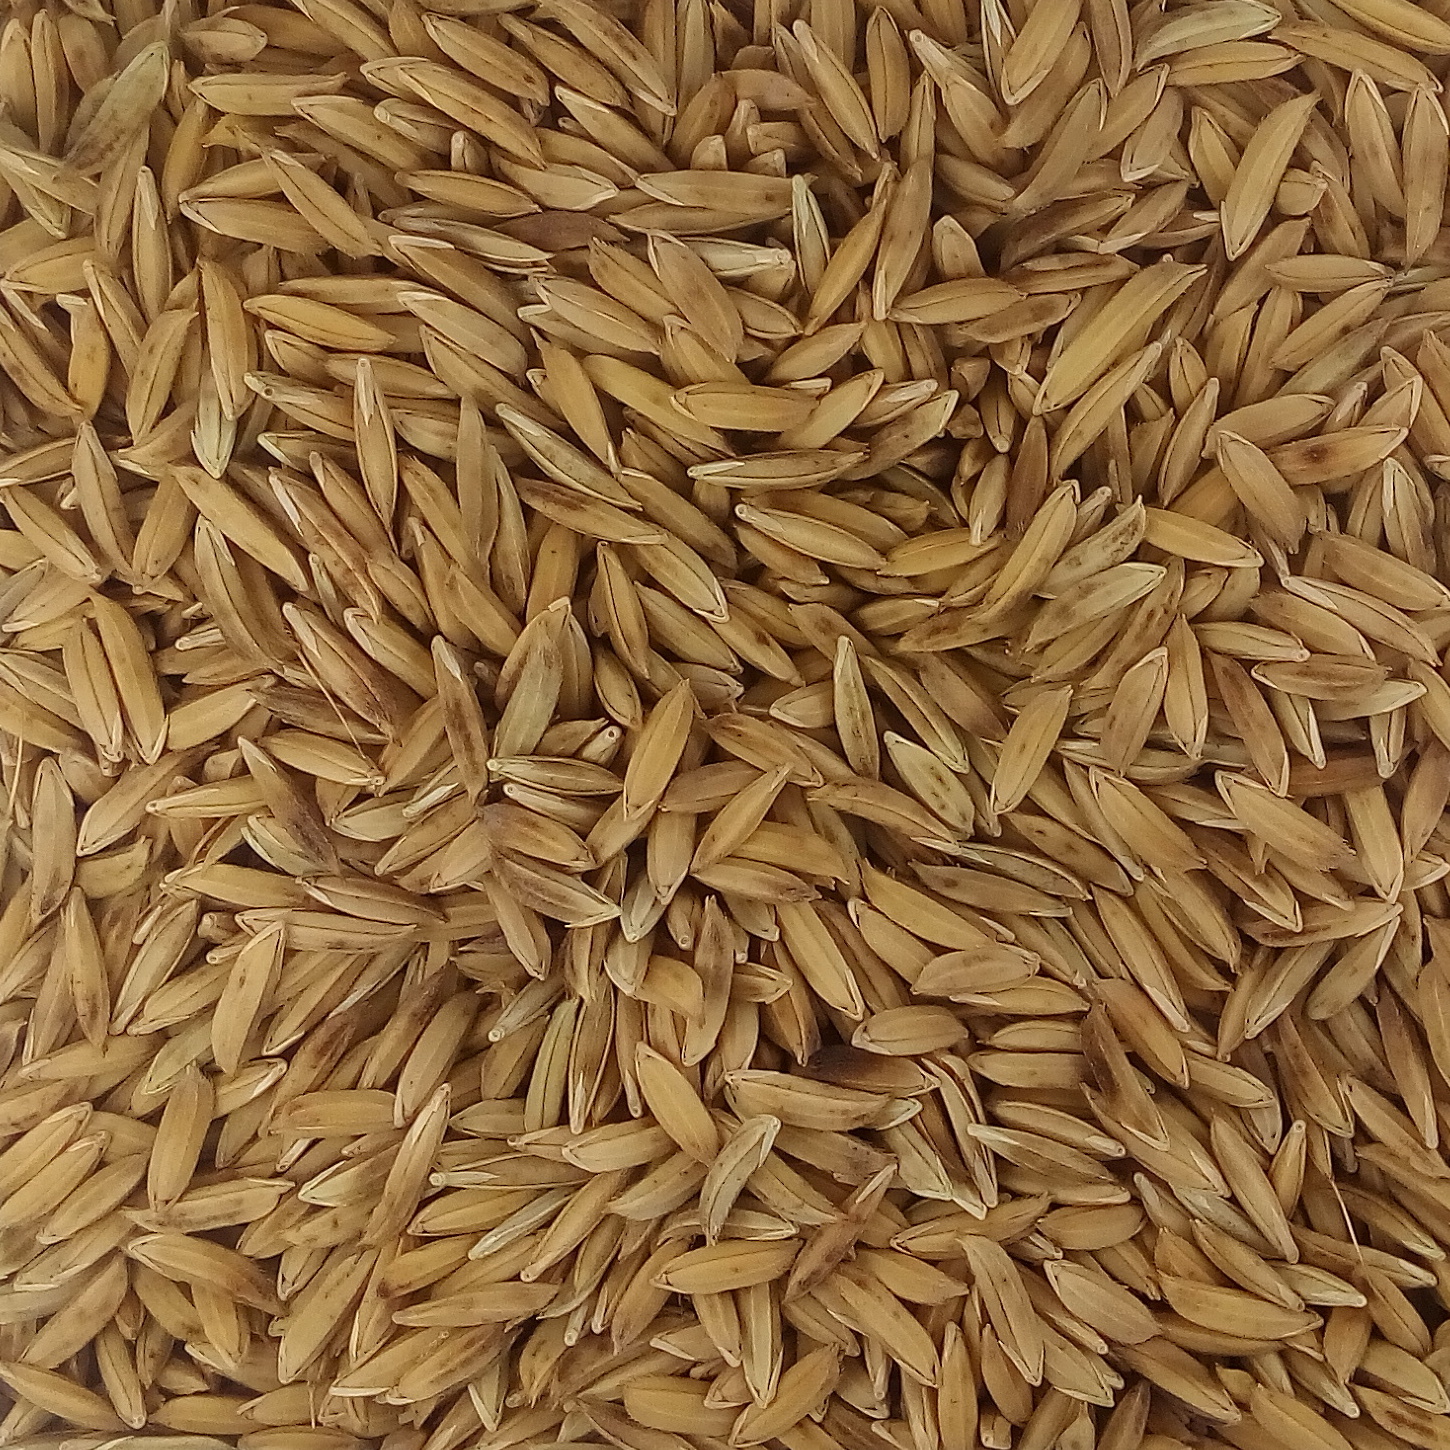
Rice seed variety: BAS_370